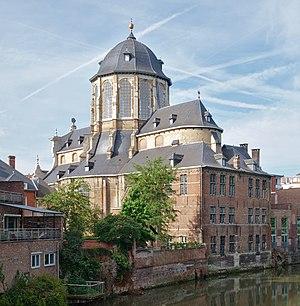
Malines, est une commune et ville néerlandophone de Belgique située en Région flamande dans la province d'Anvers, chef-lieu de l'arrondissement.
Notre-Dame de Hanswijk est une basilique située à Malines en Belgique.